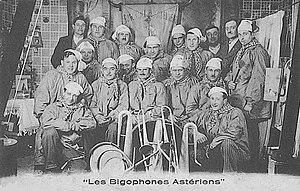
Les bigophones astériens dans les années 1920.
Cette liste de sociétés bigophoniques a pour ambition de rassembler le plus grand nombre possible de noms de goguettes organisées en sociétés bigophoniques existants dans la documentation conservée sur elles.
Cette liste de 1 236 goguettes, comportant une goguette algérienne, une goguette allemande, 18 goguettes américaines, deux goguettes anglaises, une goguette néo-zélandaise, une goguette australienne, onze goguettes belges et 1 201 goguettes françaises, a pour ambition de rassembler le plus grand nombre possible de noms de goguettes existants dans la documentation conservée sur elles.